Jason Sechrest

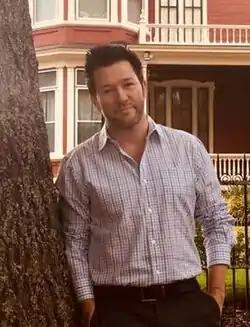
Jason Sechrest

Jason Sechrest (born November 26, 1979, Columbus, Indiana) is an author and journalist. He began his writing career at 15 years old as a staff writer for Femme Fatales, an entertainment publication. He interviewed actresses from horror B movies, science-fiction and fantasy films. In 2016, he was hired by Cemetery Dance Publications to write a regular column called “What I Learned From Stephen King” In it, he explores the wisdom, life lessons, and spirituality hidden within Stephen King’s many works.